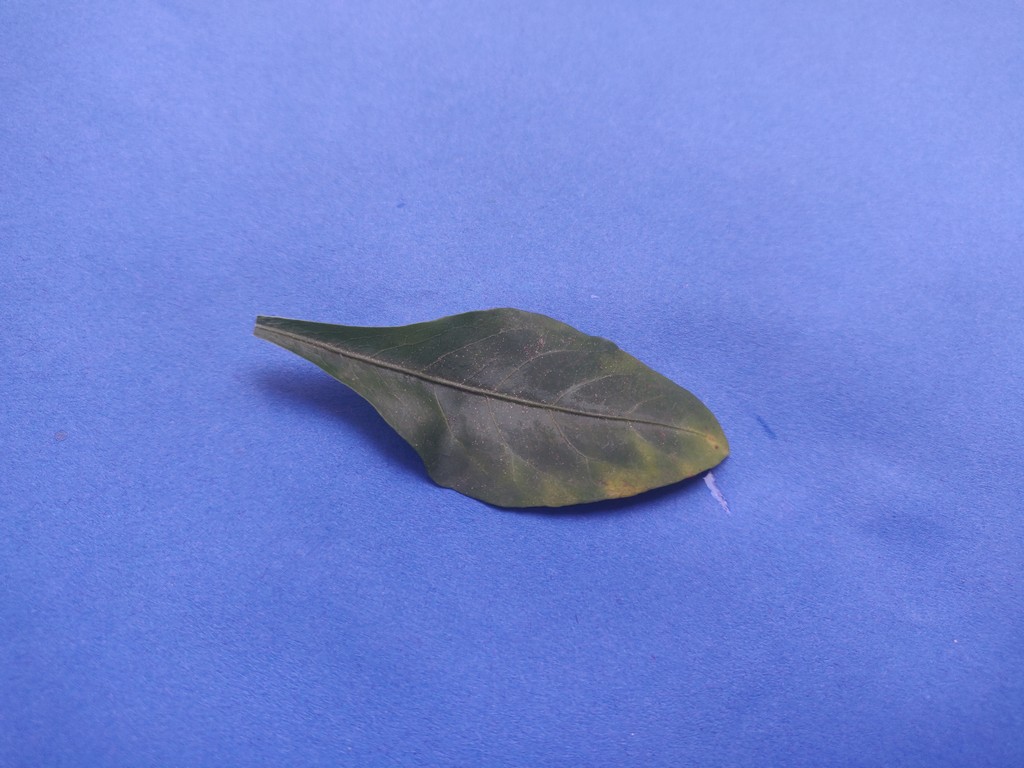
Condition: Unhealthy
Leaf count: single
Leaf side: front